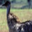
Label: bird